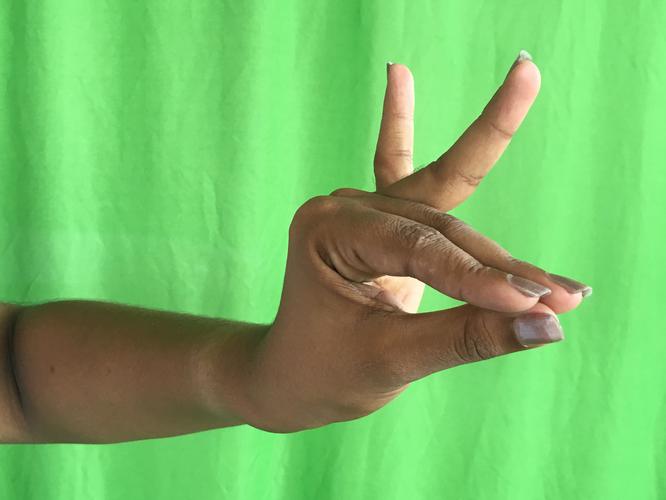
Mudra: Katakamukha_1
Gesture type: single_hand